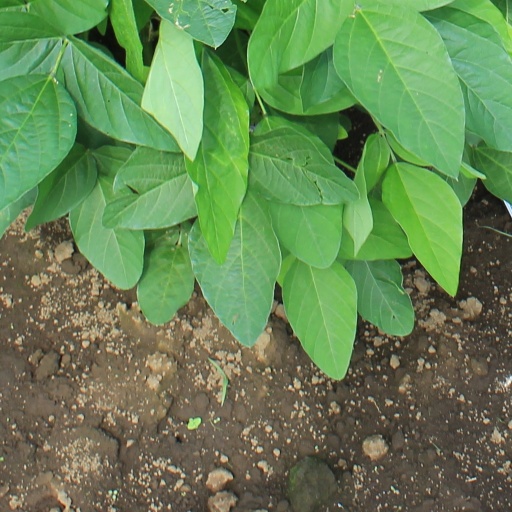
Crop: soybean